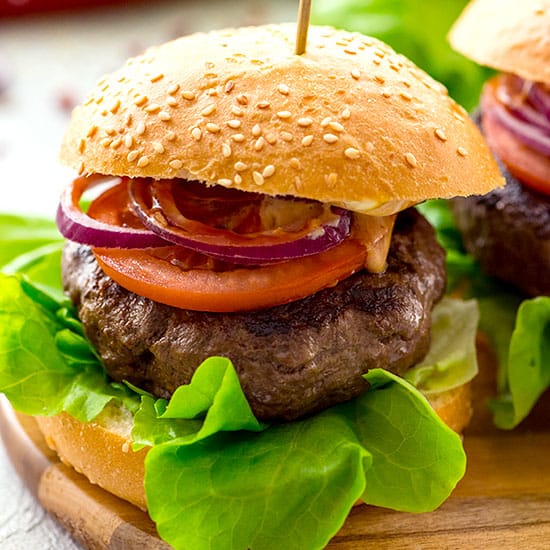
Dish: burger